Buford's Beach Bunnies

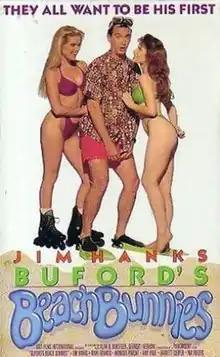
Film poster

Buford's Beach Bunnies is a 1993 American comedy film, starring Jim Hanks.